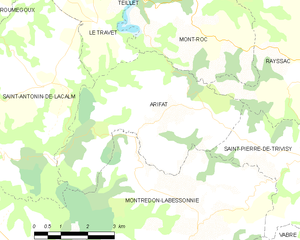
Carte de la commune française de code INSEE 81017 - Arifat
Arifat est une commune française située dans le département du Tarn, en région Occitanie.